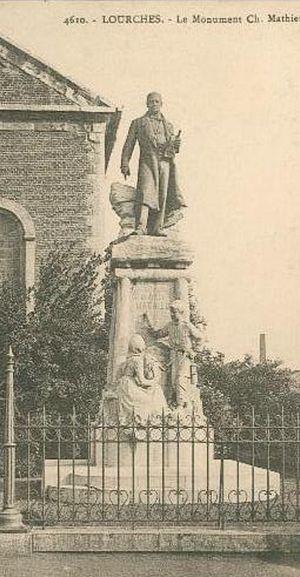
Monument à Charles Mathieu, Compagnie des mines de Douchy, Lourches, Nord, Nord-Pas-de-Calais, France. This building is inscrit au titre des Monuments Historiques. It is indexed in the Base Mérimée, a database of architectural heritage maintained by the French Ministry of Culture,
Le monument à Charles Mathieu est une statue de bronze sur un socle de pierre installée devant l'église de Lourches, dans le bassin minier du Nord-Pas-de-Calais en France. Il rend hommage à Charles Mathieu, directeur de la Compagnie des mines de Douchy. Après avoir été restauré en 2006, il a été inscrit au titre des monuments historiques le 9 octobre 2009 et fait partie des 353 éléments répartis sur 109 sites qui ont été inscrits le 30 juin 2012 sur la liste patrimoine mondial de l'Unesco, il y constitue le site nᵒ 20.